Ted Ditchburn

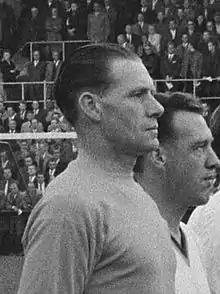
Ditchburn in 1963

Edwin George Ditchburn (24 October 1921 – 26 December 2005) was an English professional football goalkeeper who played for Northfleet United, Tottenham Hotspur, Romford, Brentwood Town and represented England on six occasions at international level.